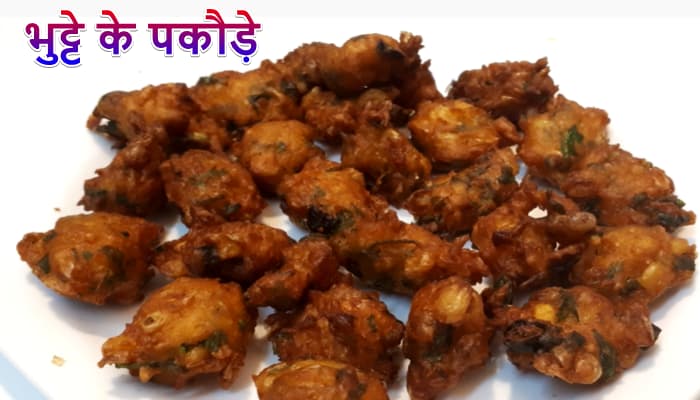
Dish: pakode